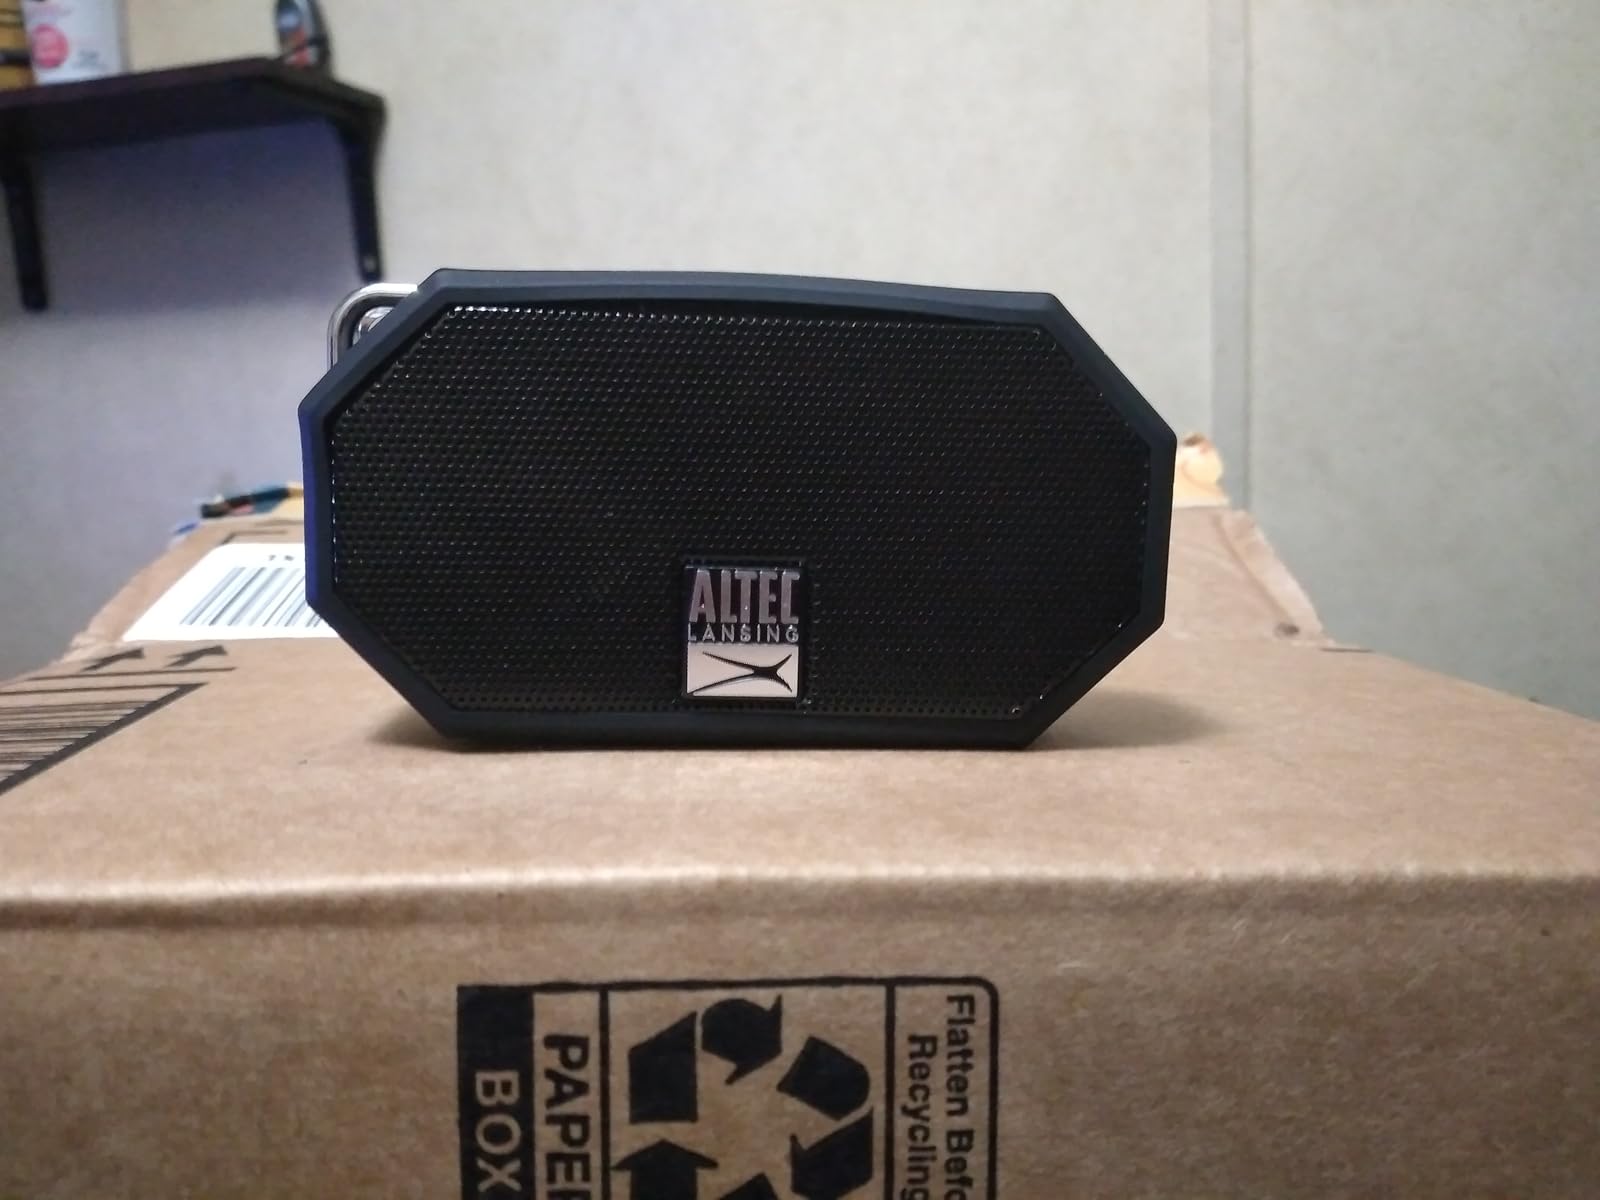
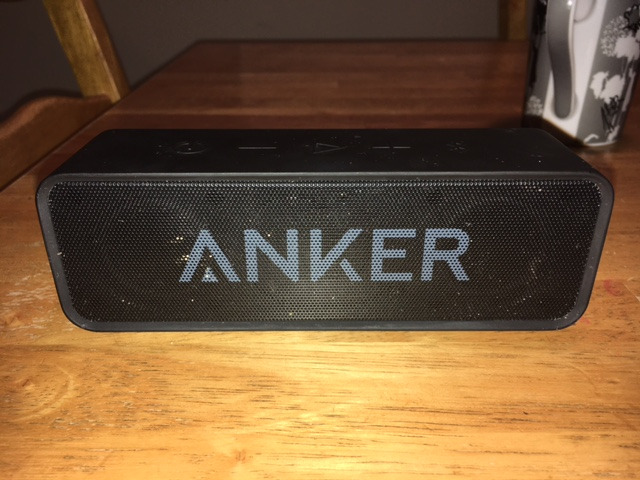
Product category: speaker
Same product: no